Saracen Foundry

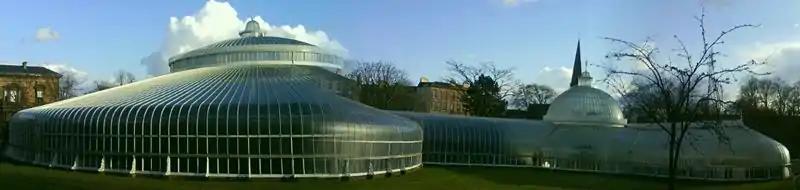
Kibble Palace at the Glasgow Botanic Gardens - rear panoramic view

Macfarlane's most celebrated work is the Saracen Fountain in Alexandra Park, Glasgow, which they gave to the city after exhibiting it in the grounds of the 1901 Glasgow International Exhibition. Designed by D W Stevenson, and using casts of the figures around his earlier 1878 statue of John Platt in Oldham, the fountain featured in the firm's advertising. Copies were later commissioned and erected in: Town Hall Park, Warrington (destroyed for the war effort, 1942; a model version in silver is in the collection of Warrington Borough Council); and the Sammy Marks fountain in the National Zoological Gardens, Pretoria, South Africa.